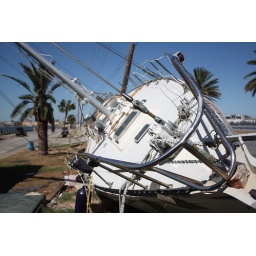
This was a boat on the side of the road in Galveston, post Ike.